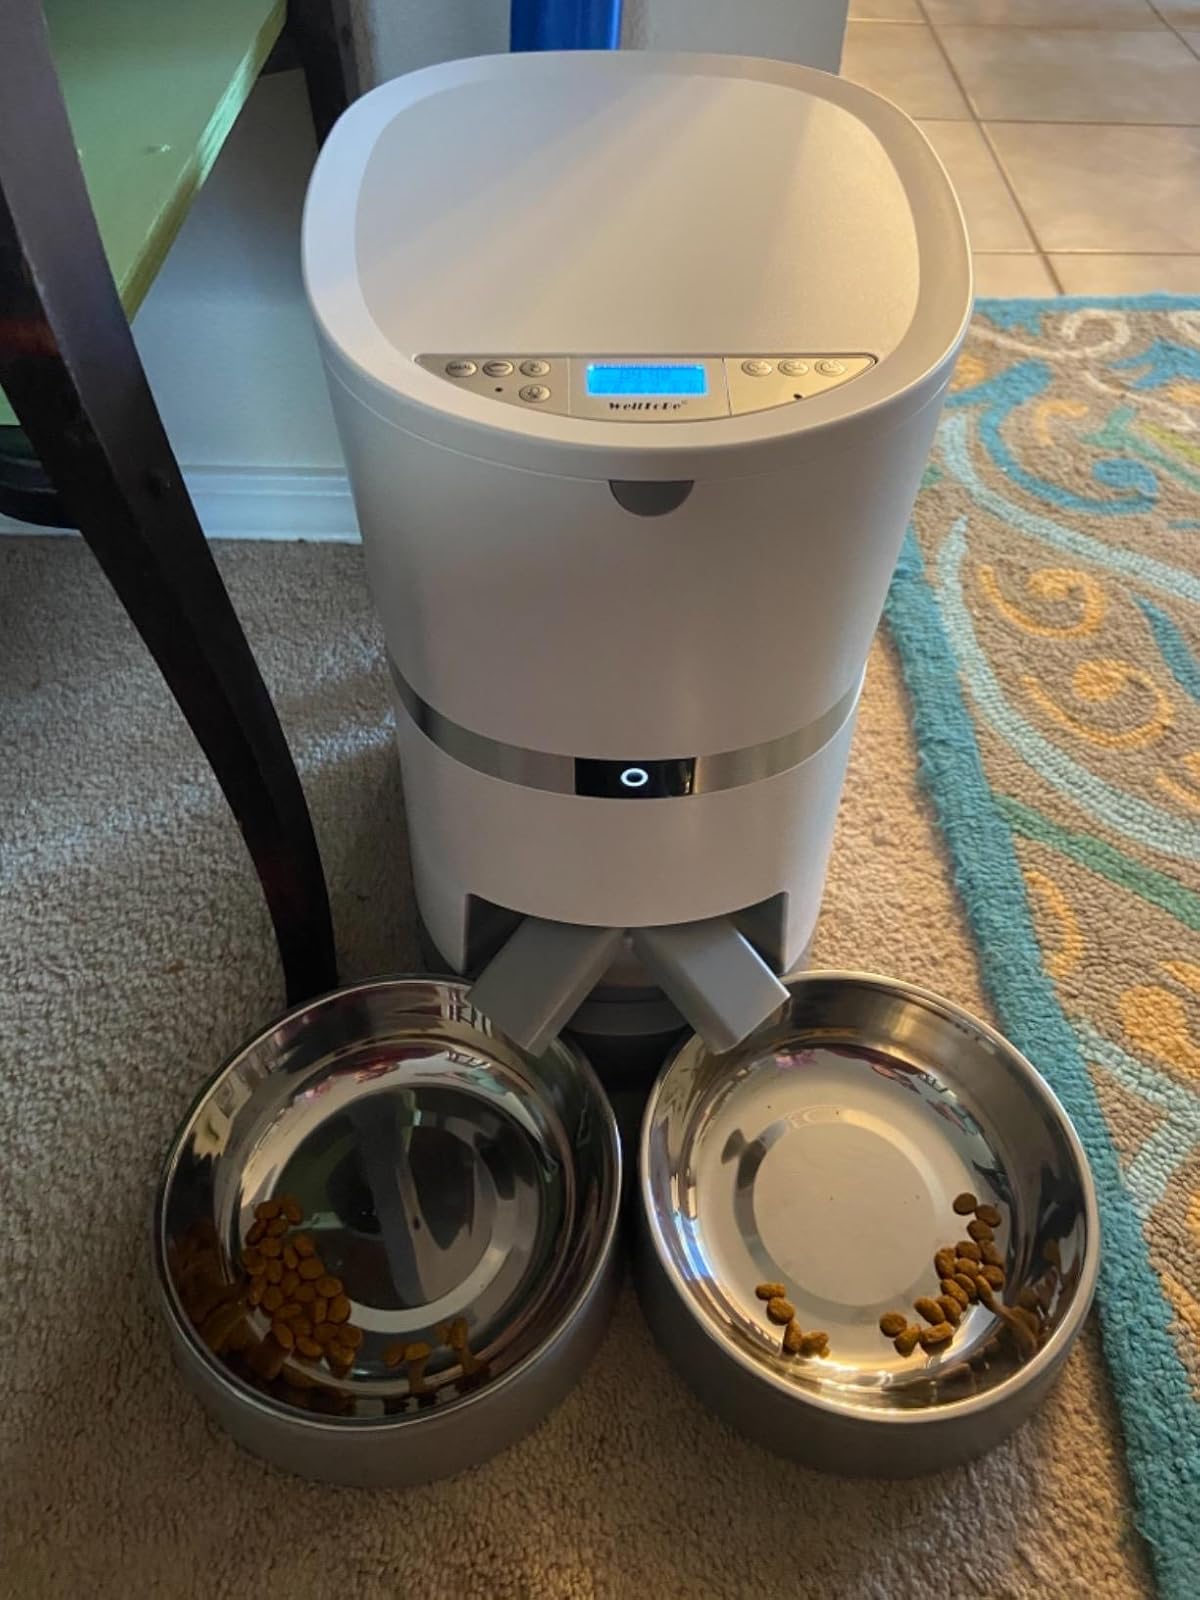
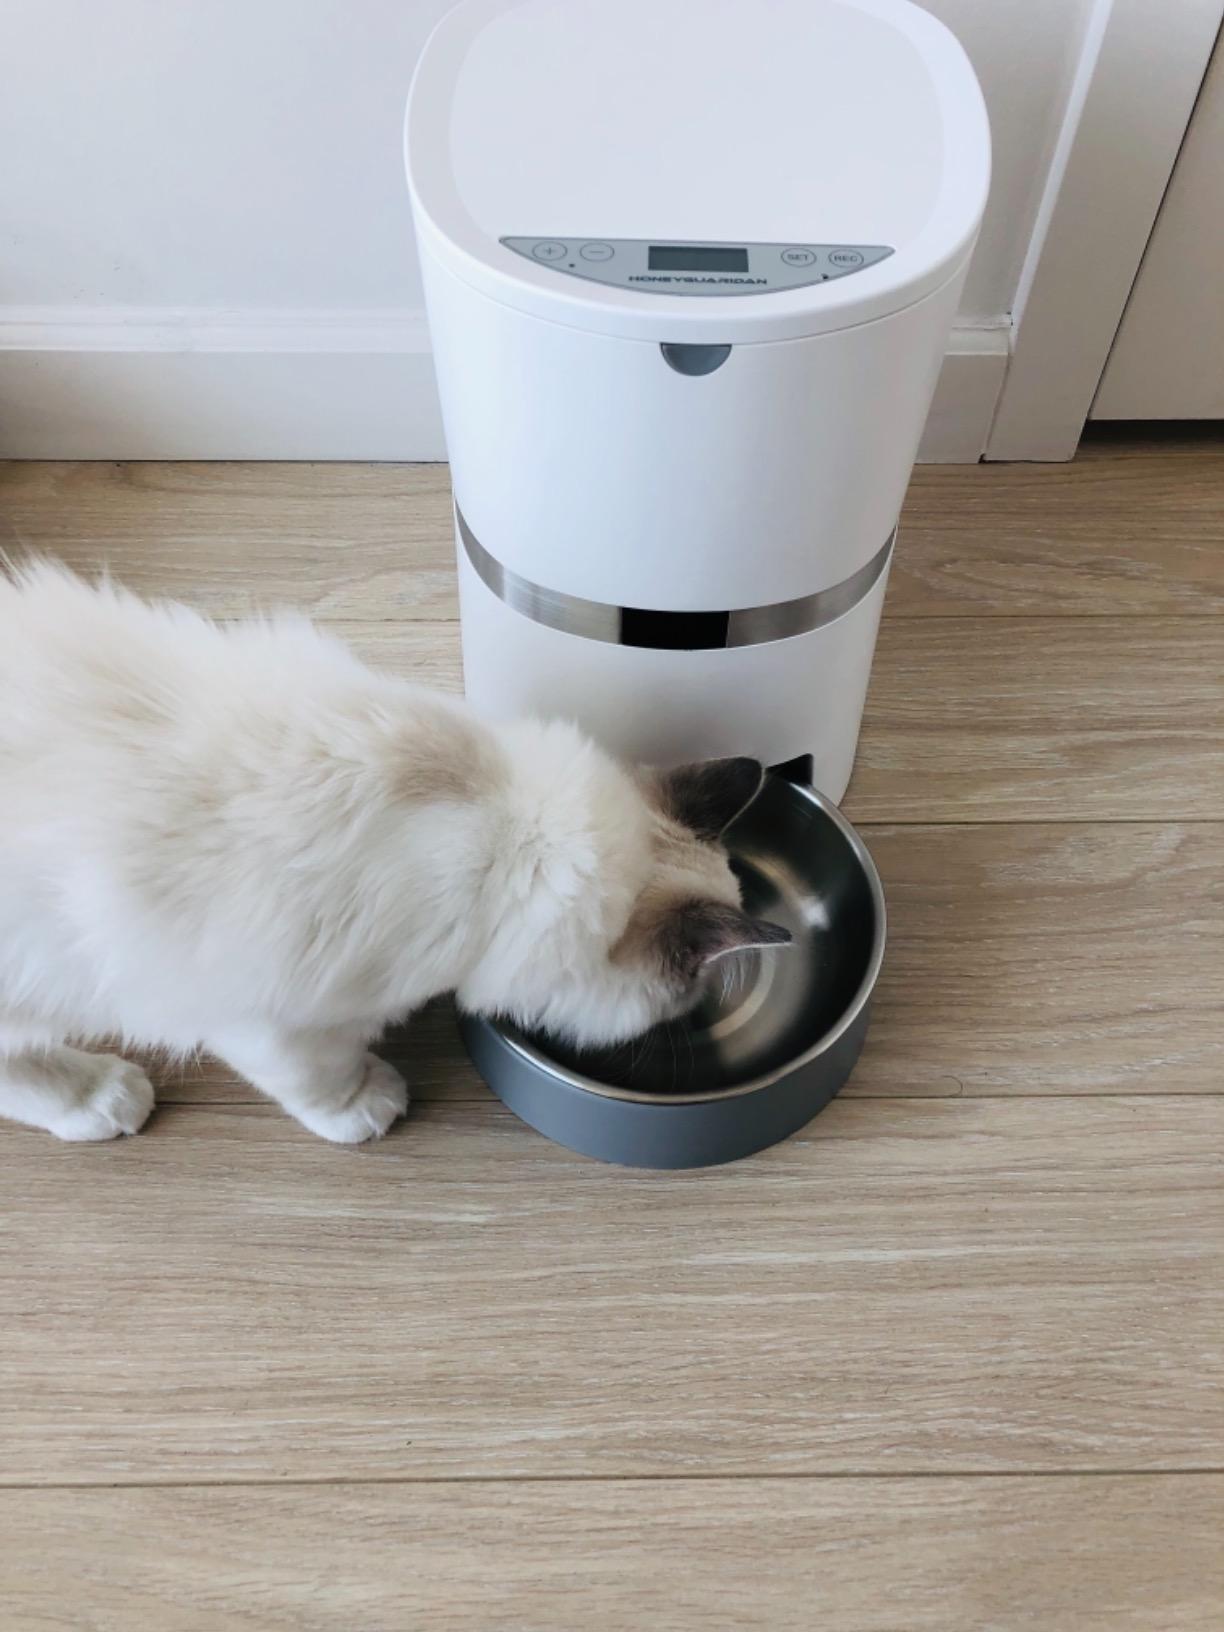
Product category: items_feeder
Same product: no